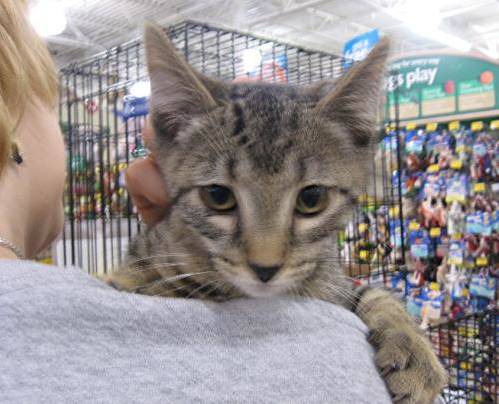
Label: cats